Ghostwriter (book series)

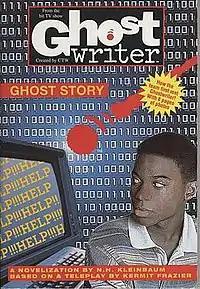
One of the Ghostwriter books

As with many television shows, "Ghostwriter" (4 October 1992 to 13 February 1995) also produced several book stories that never made it to air. This article lists all books based on the show.